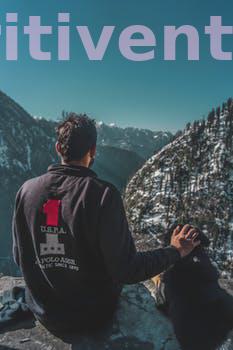
Label: Watermark